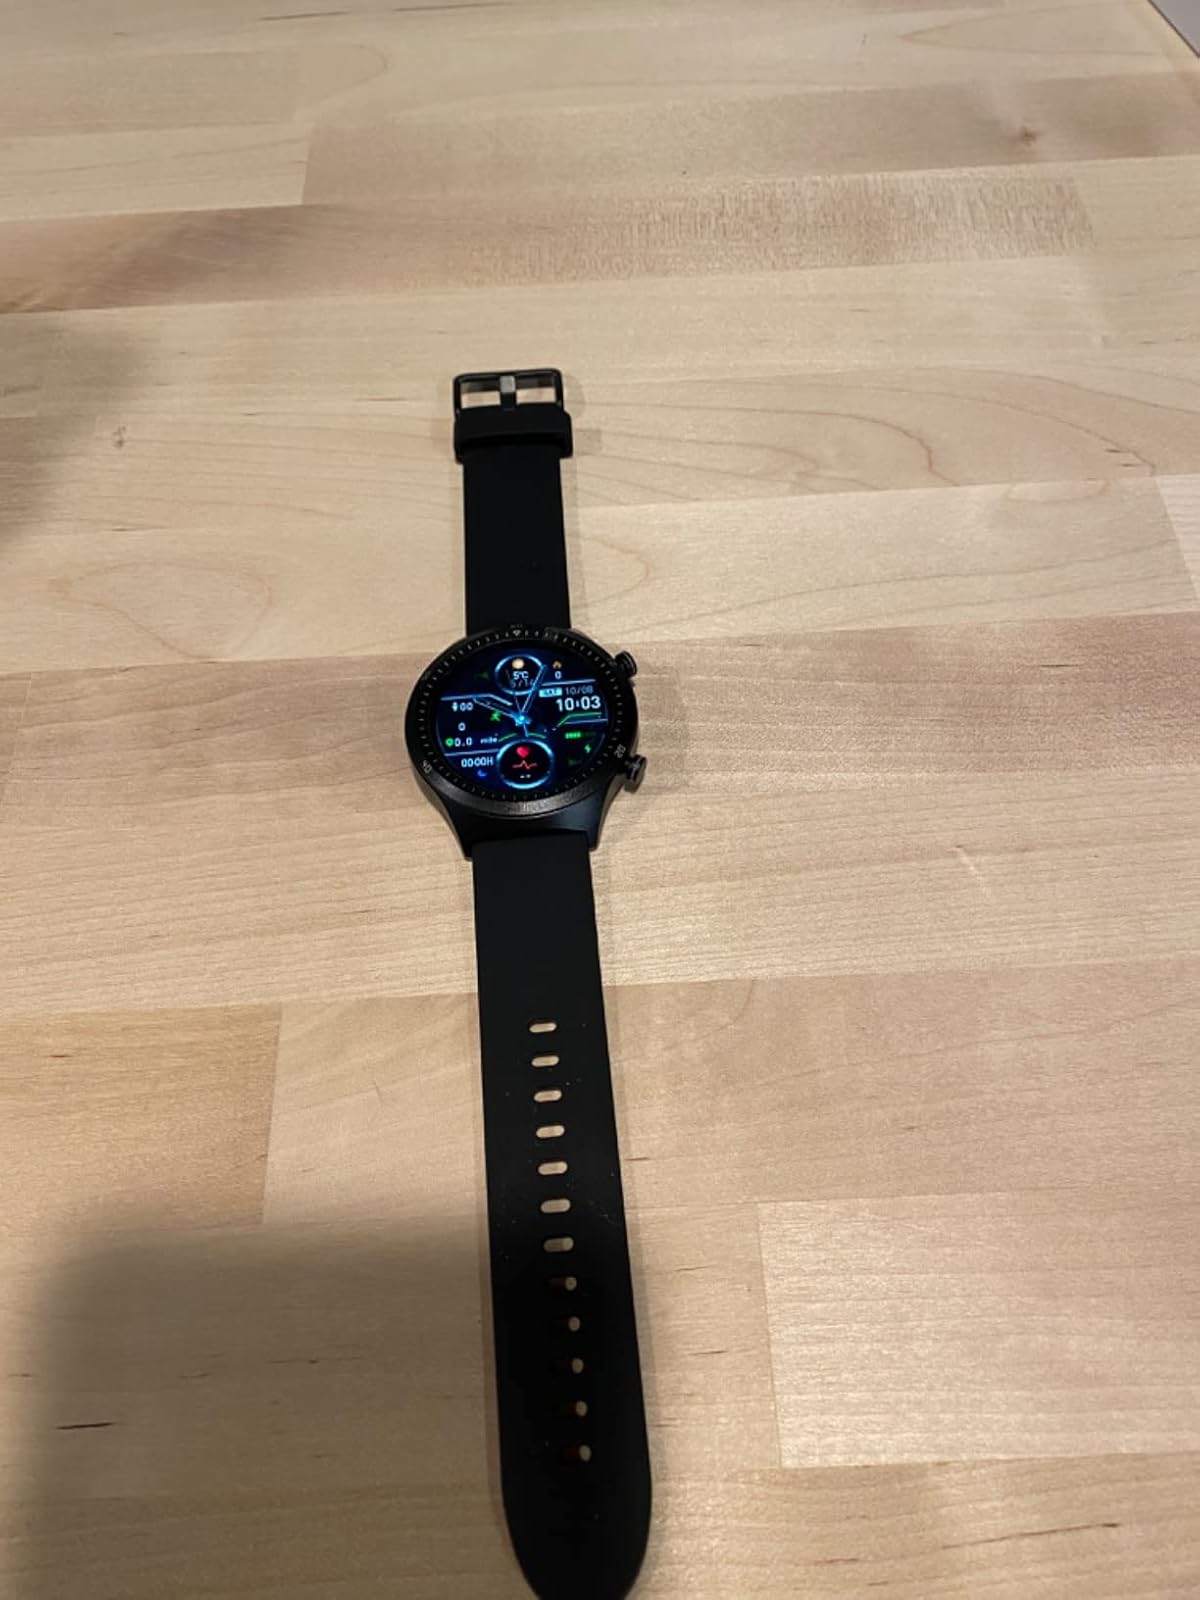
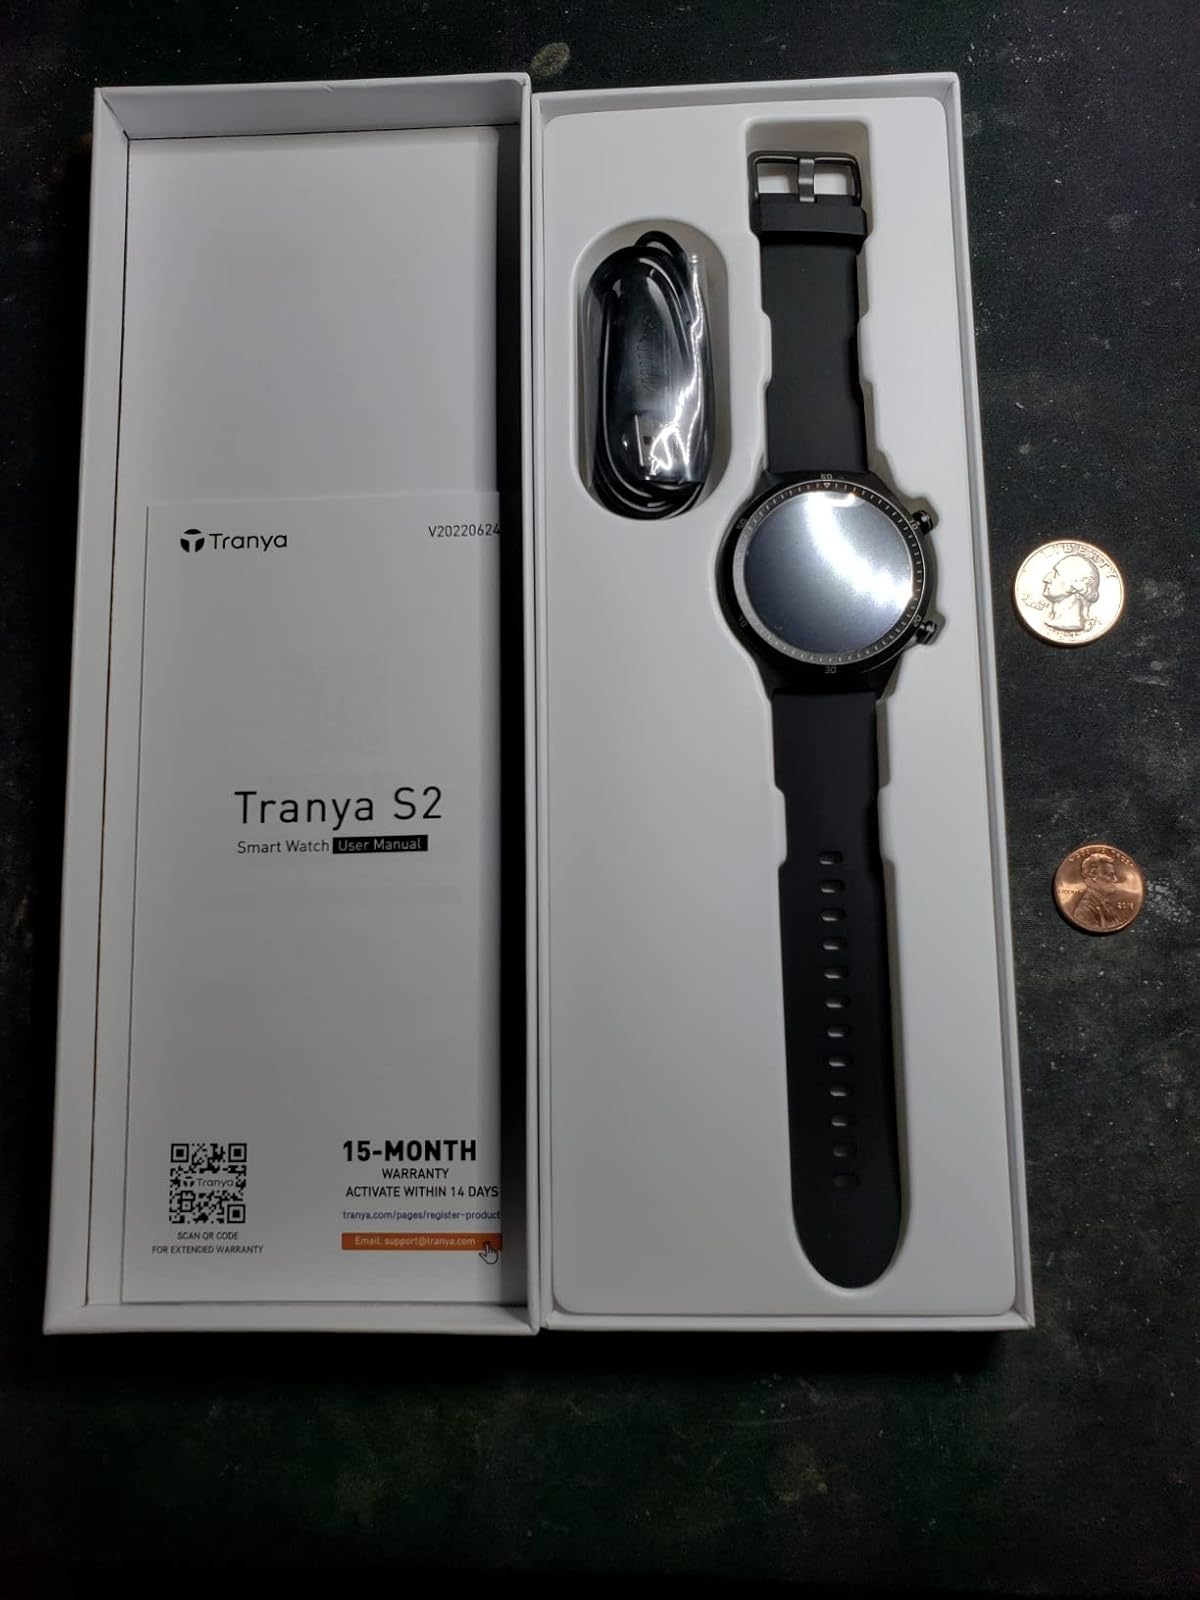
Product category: smartwatch
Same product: yes